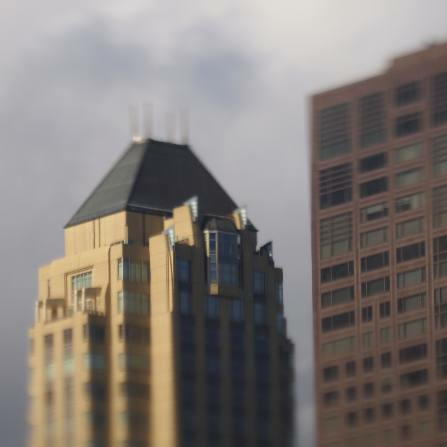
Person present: No